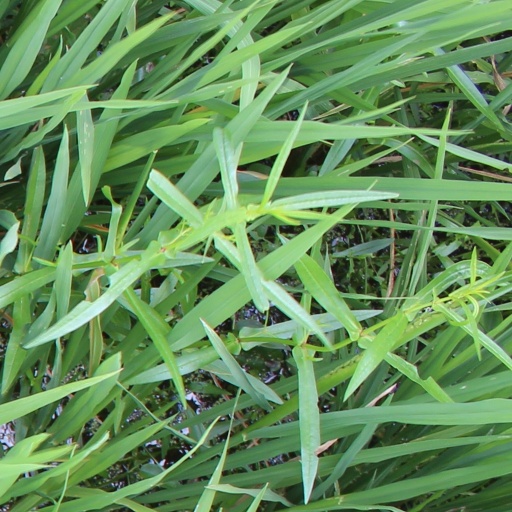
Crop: rice